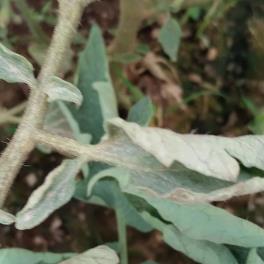
Crop: Tomato
Condition: mite-d